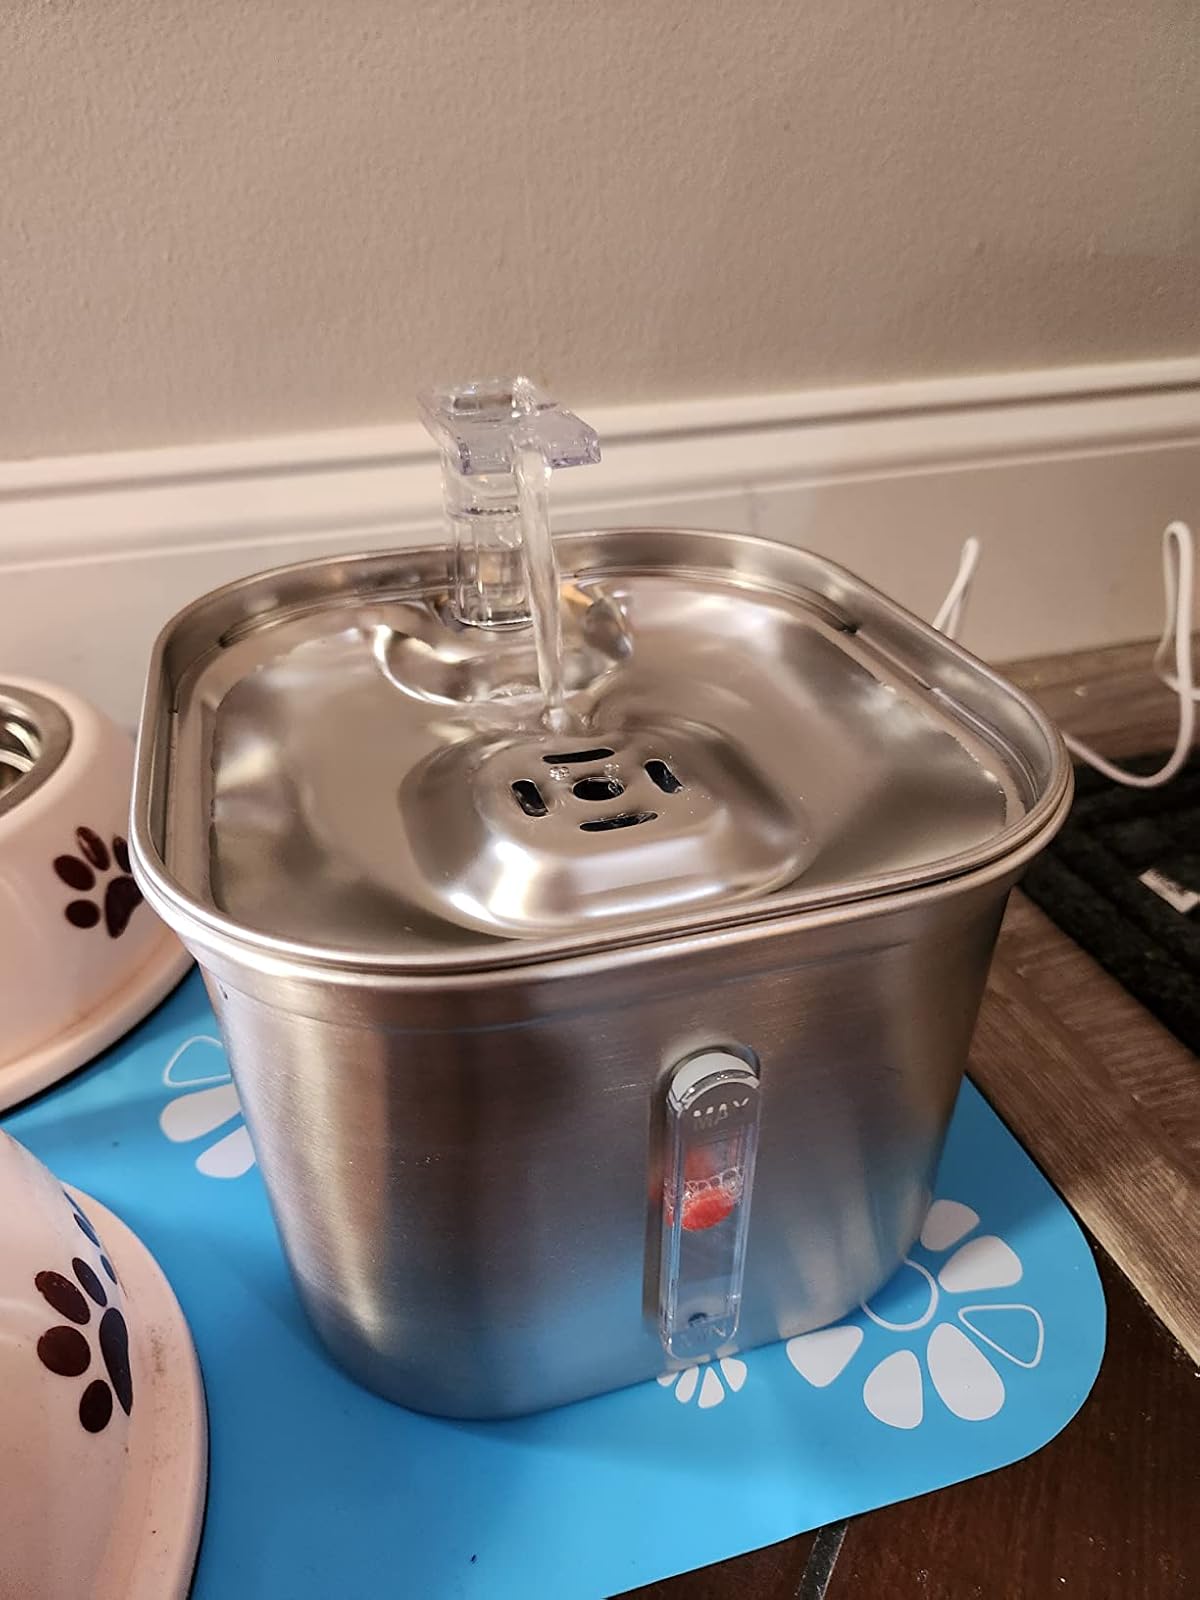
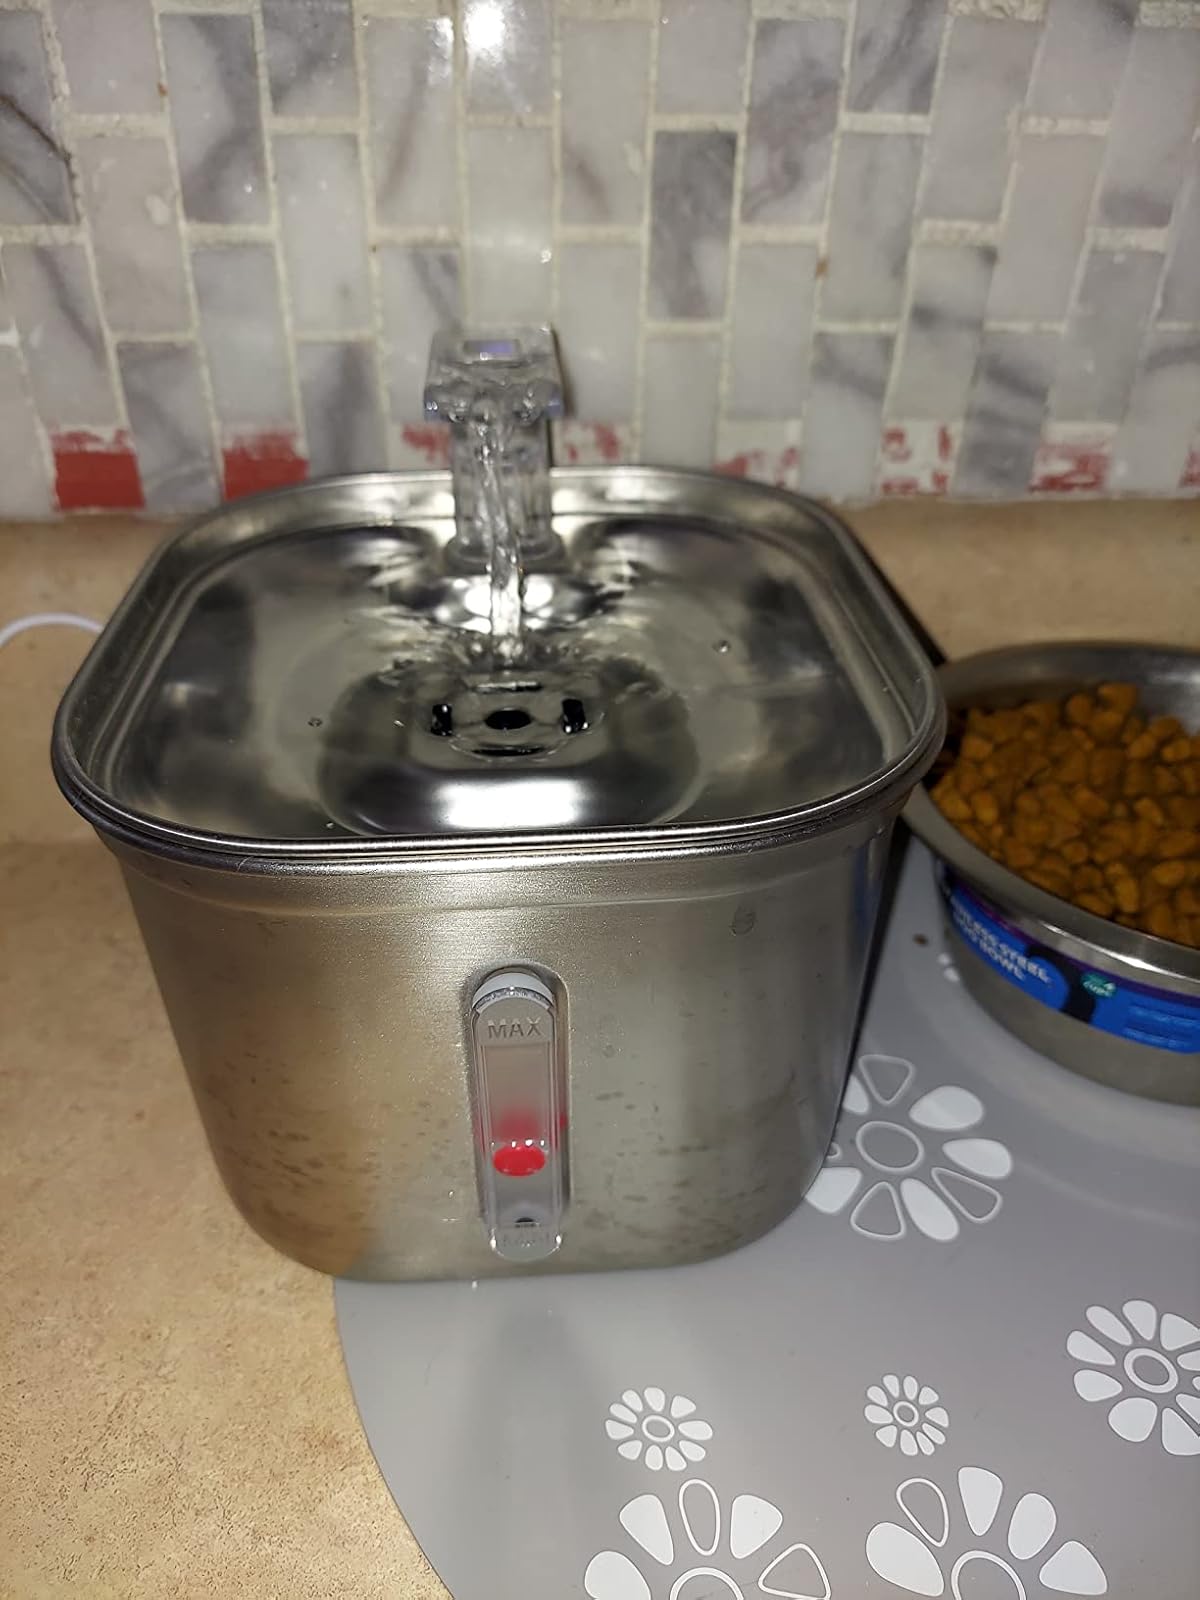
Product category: items_bowl
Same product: yes